John Tomac

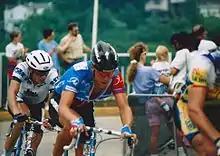
Tomac racing for Motorola in 1991

From 1988 to 1991, Tomac dovetailed professional programs in both mountain biking and road racing. He was the 1988 USCF National Criterium Champion and was part of the winning team in the USCF National Team Time Trial Championship in 1989. Tomac spent much of 1990 competing in European events with the Motorola team. Although he failed to win any major road titles in a season in which he entered more than 100 road and mountain events, his schedule included the Tour of Flanders, the Giro d'Italia, and Paris–Roubaix. Tomac ended his participation in pro-level road racing at the close of the 1991 season, choosing instead to focus on his mountain biking career.